Pandemic

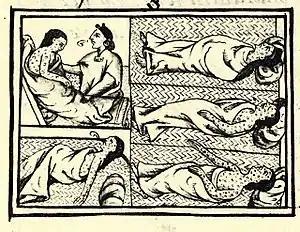
Aztecs dying of smallpox, "Florentine Codex" (compiled 1540–1585)

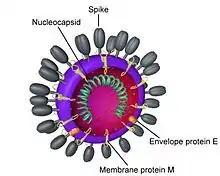
A generic coronavirus illustration

It is assumed that, prior to the Neolithic Revolution around 10,000 BC, disease outbreaks were limited to a single family or clan, and did not spread widely before dying out. The domestication of animals increased human-animal contact, increasing the possibility of zoonotic infections. The advent of agriculture, and trade between settled groups, made it possible for pathogens to spread widely. As the population increased, contact between groups became more frequent. A history of epidemics maintained by the Chinese Empire from 243 B.C. to 1911 A.C. shows an approximate correlation between the frequency of epidemics and the growth of the population.